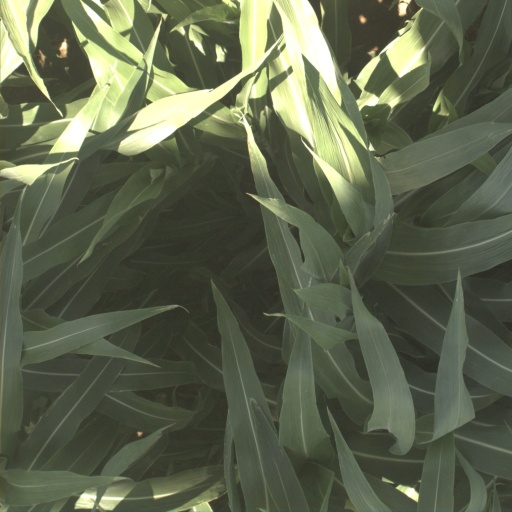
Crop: sorghum